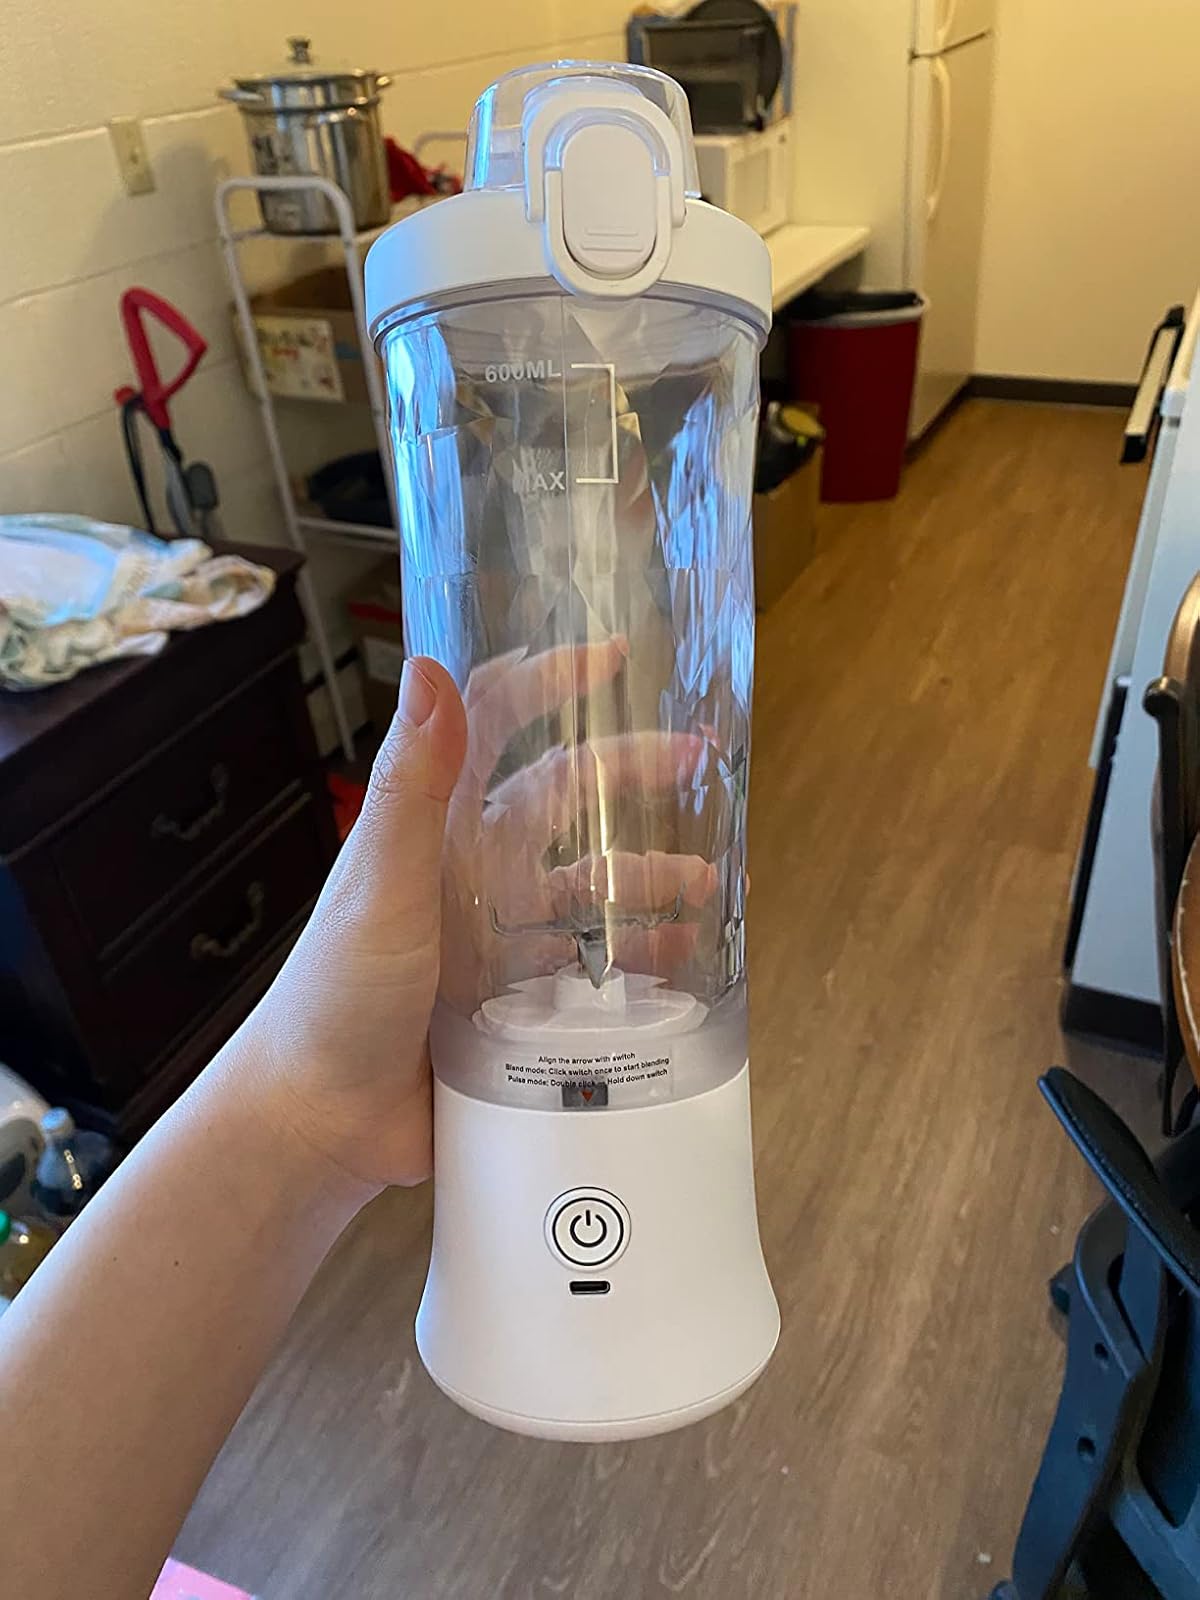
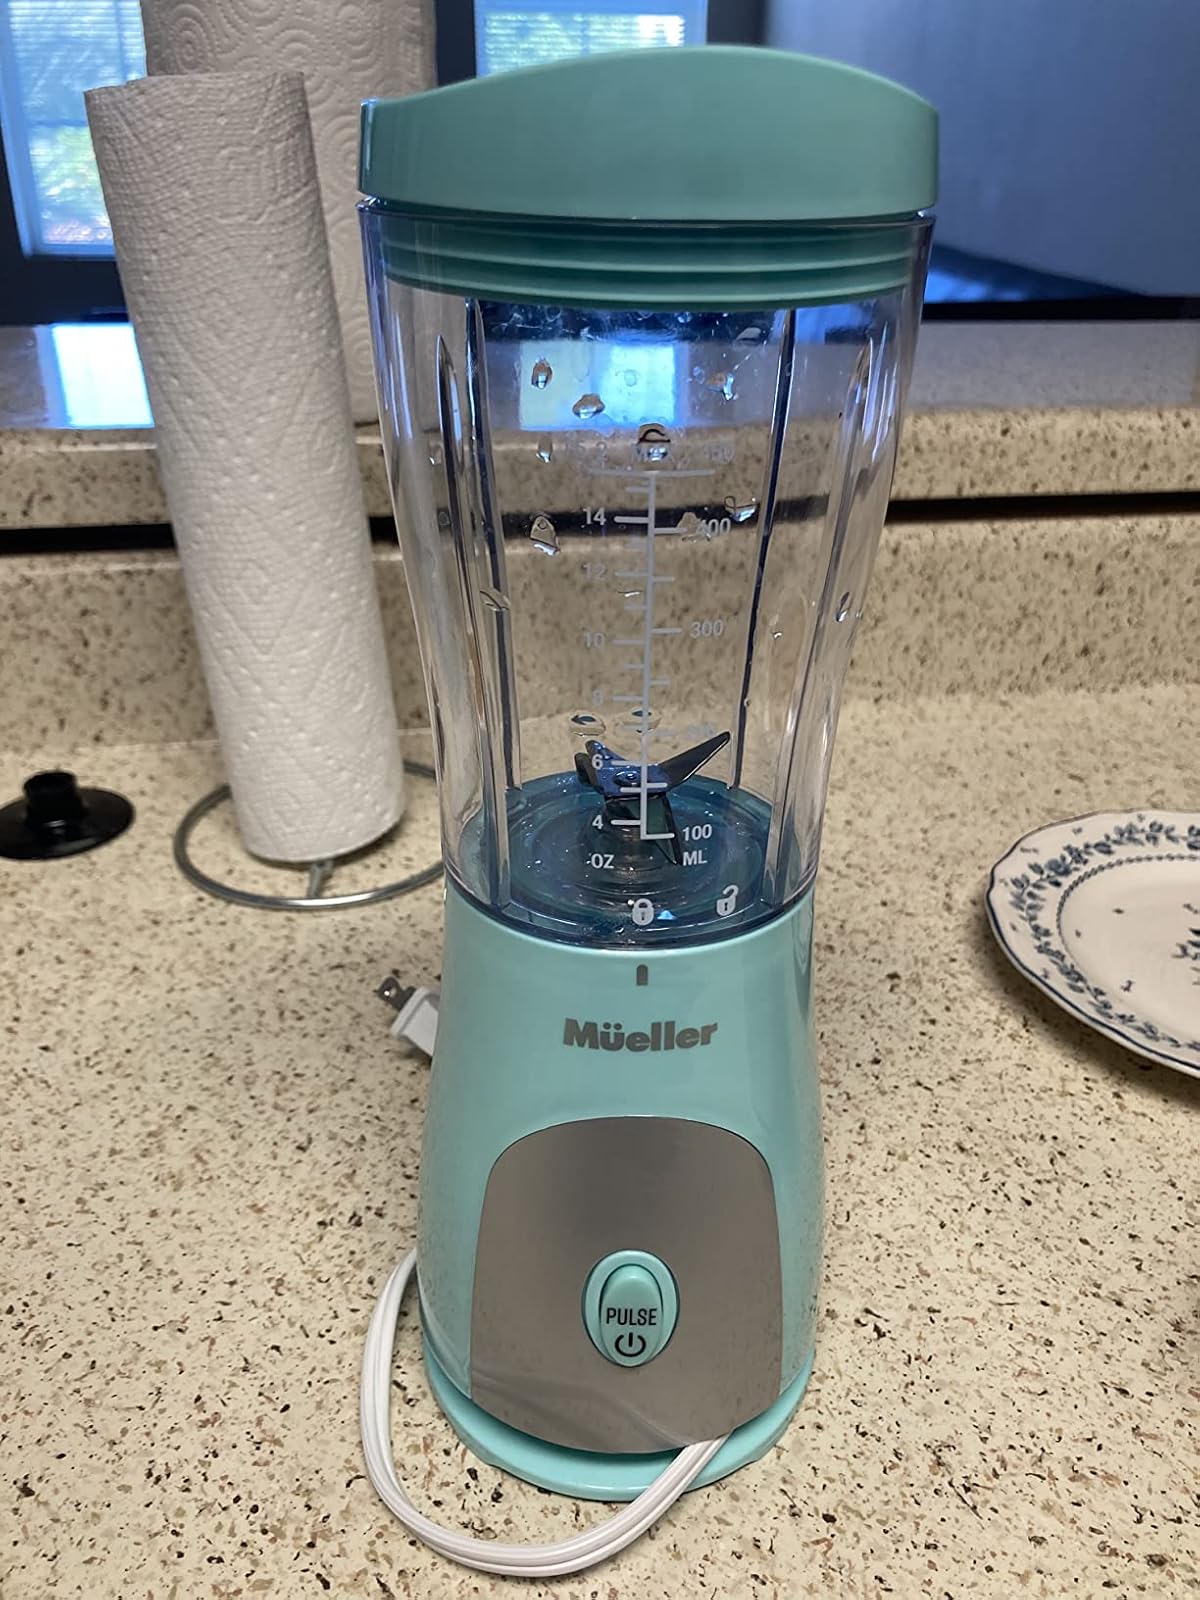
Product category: items_blender
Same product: no